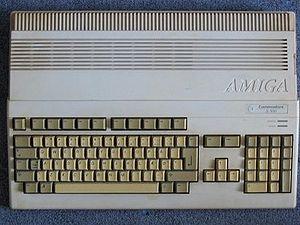
L'Amiga 500 est le premier modèle d'entrée de gamme de la famille d'ordinateurs personnels Amiga de Commodore International. Il sort en 1987, deux ans après l'Amiga 1000, en même temps que le modèle haut de gamme Amiga 2000. Il est en concurrence directe avec l'Atari 520ST. L'Amiga 500+ sortie en 1991 en est une version légèrement améliorée.